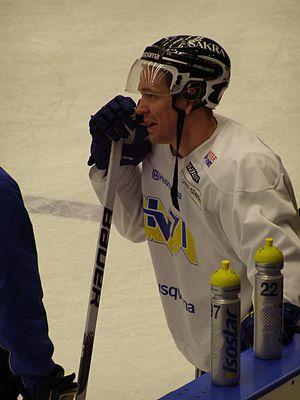
Teemu Laine est un joueur professionnel finlandais de hockey sur glace. Il évolue au poste d'attaquant.